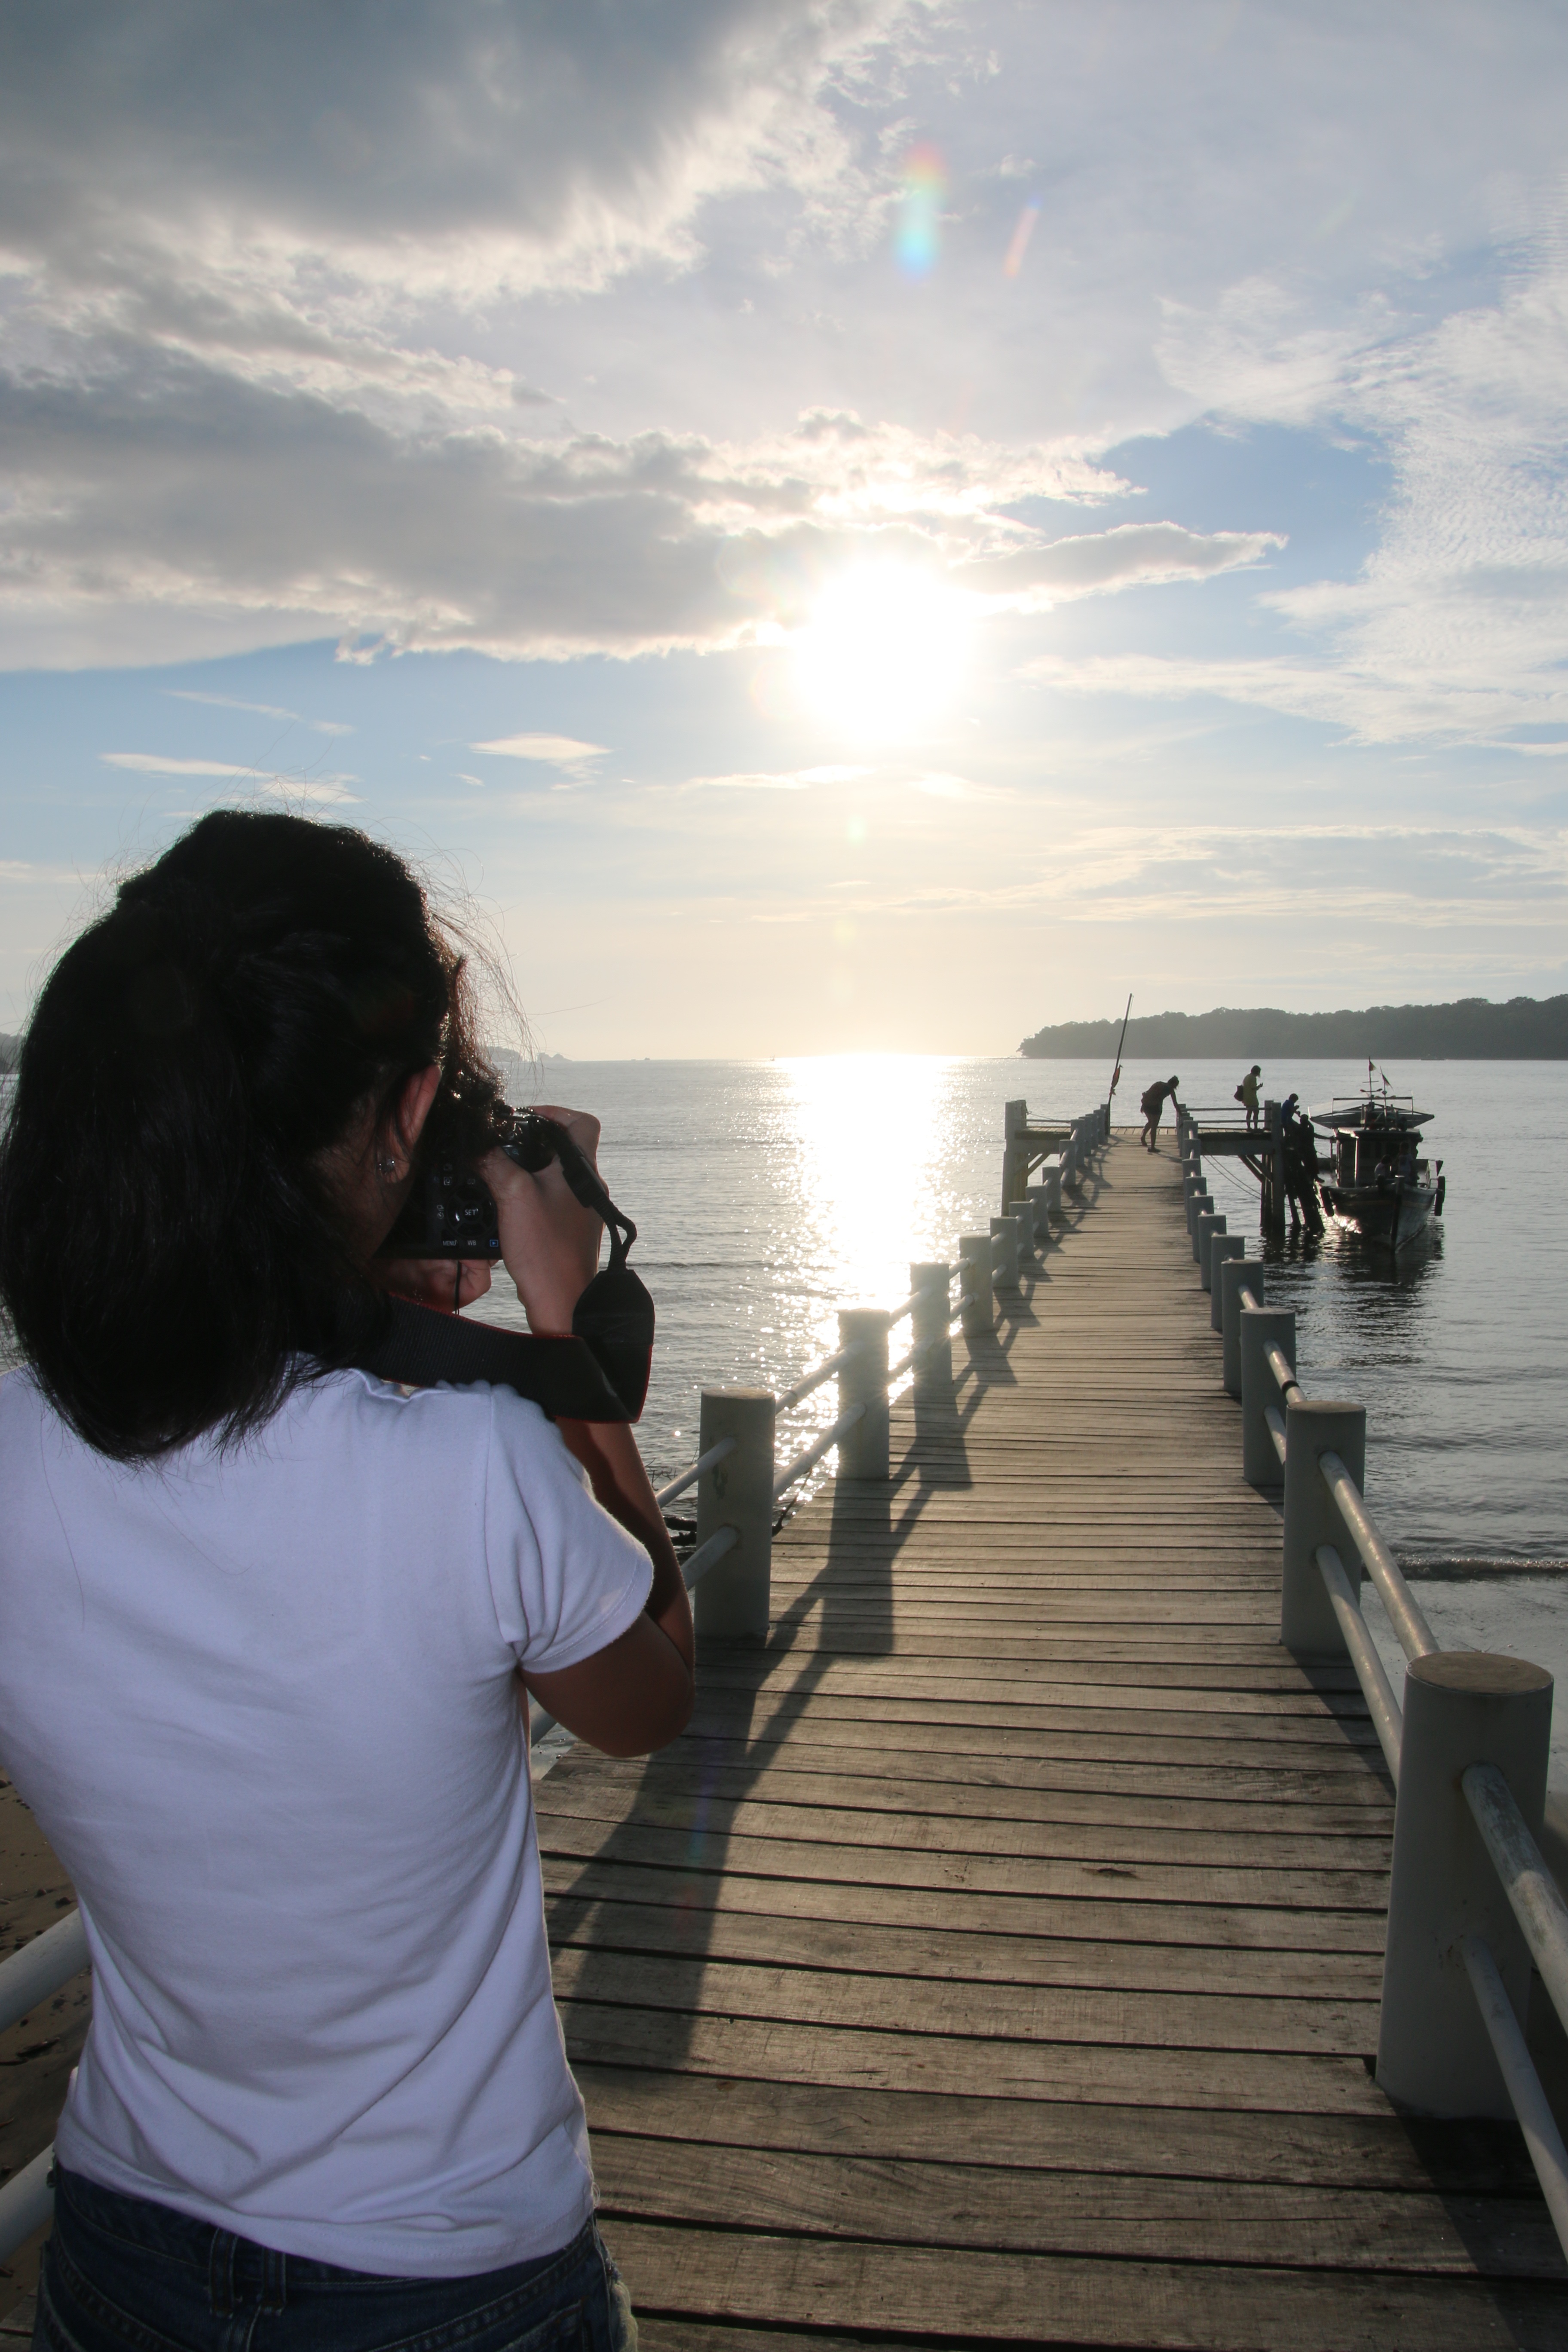
beach, sea, nature, ocean, sun, sunrise, sunset, sunlight, morning, vacation, travel, young, tropical, outdoors, scene